Helen Chapel

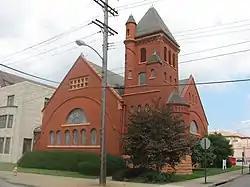
Front and eastern side

The Helen Chapel is a historic chapel at the northwest corner of East Wood and Champion Streets in Youngstown, Ohio. It was completed in 1890 and added to the National Register of Historic Places in 1986.